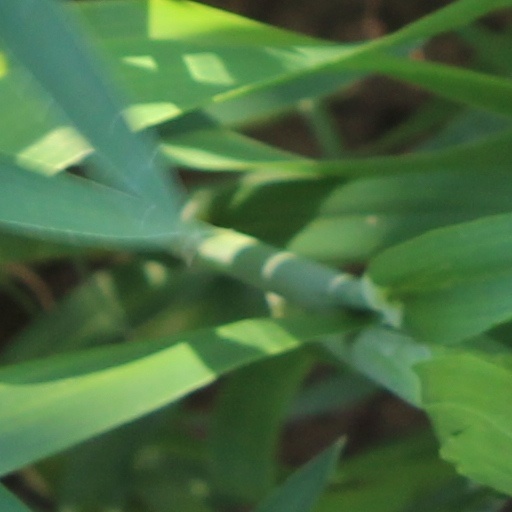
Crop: wheat